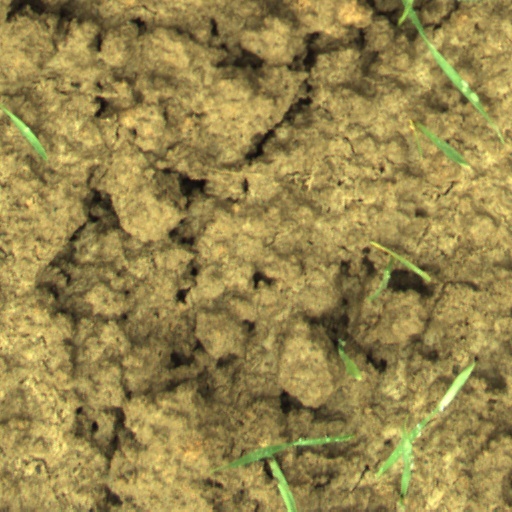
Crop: wheat